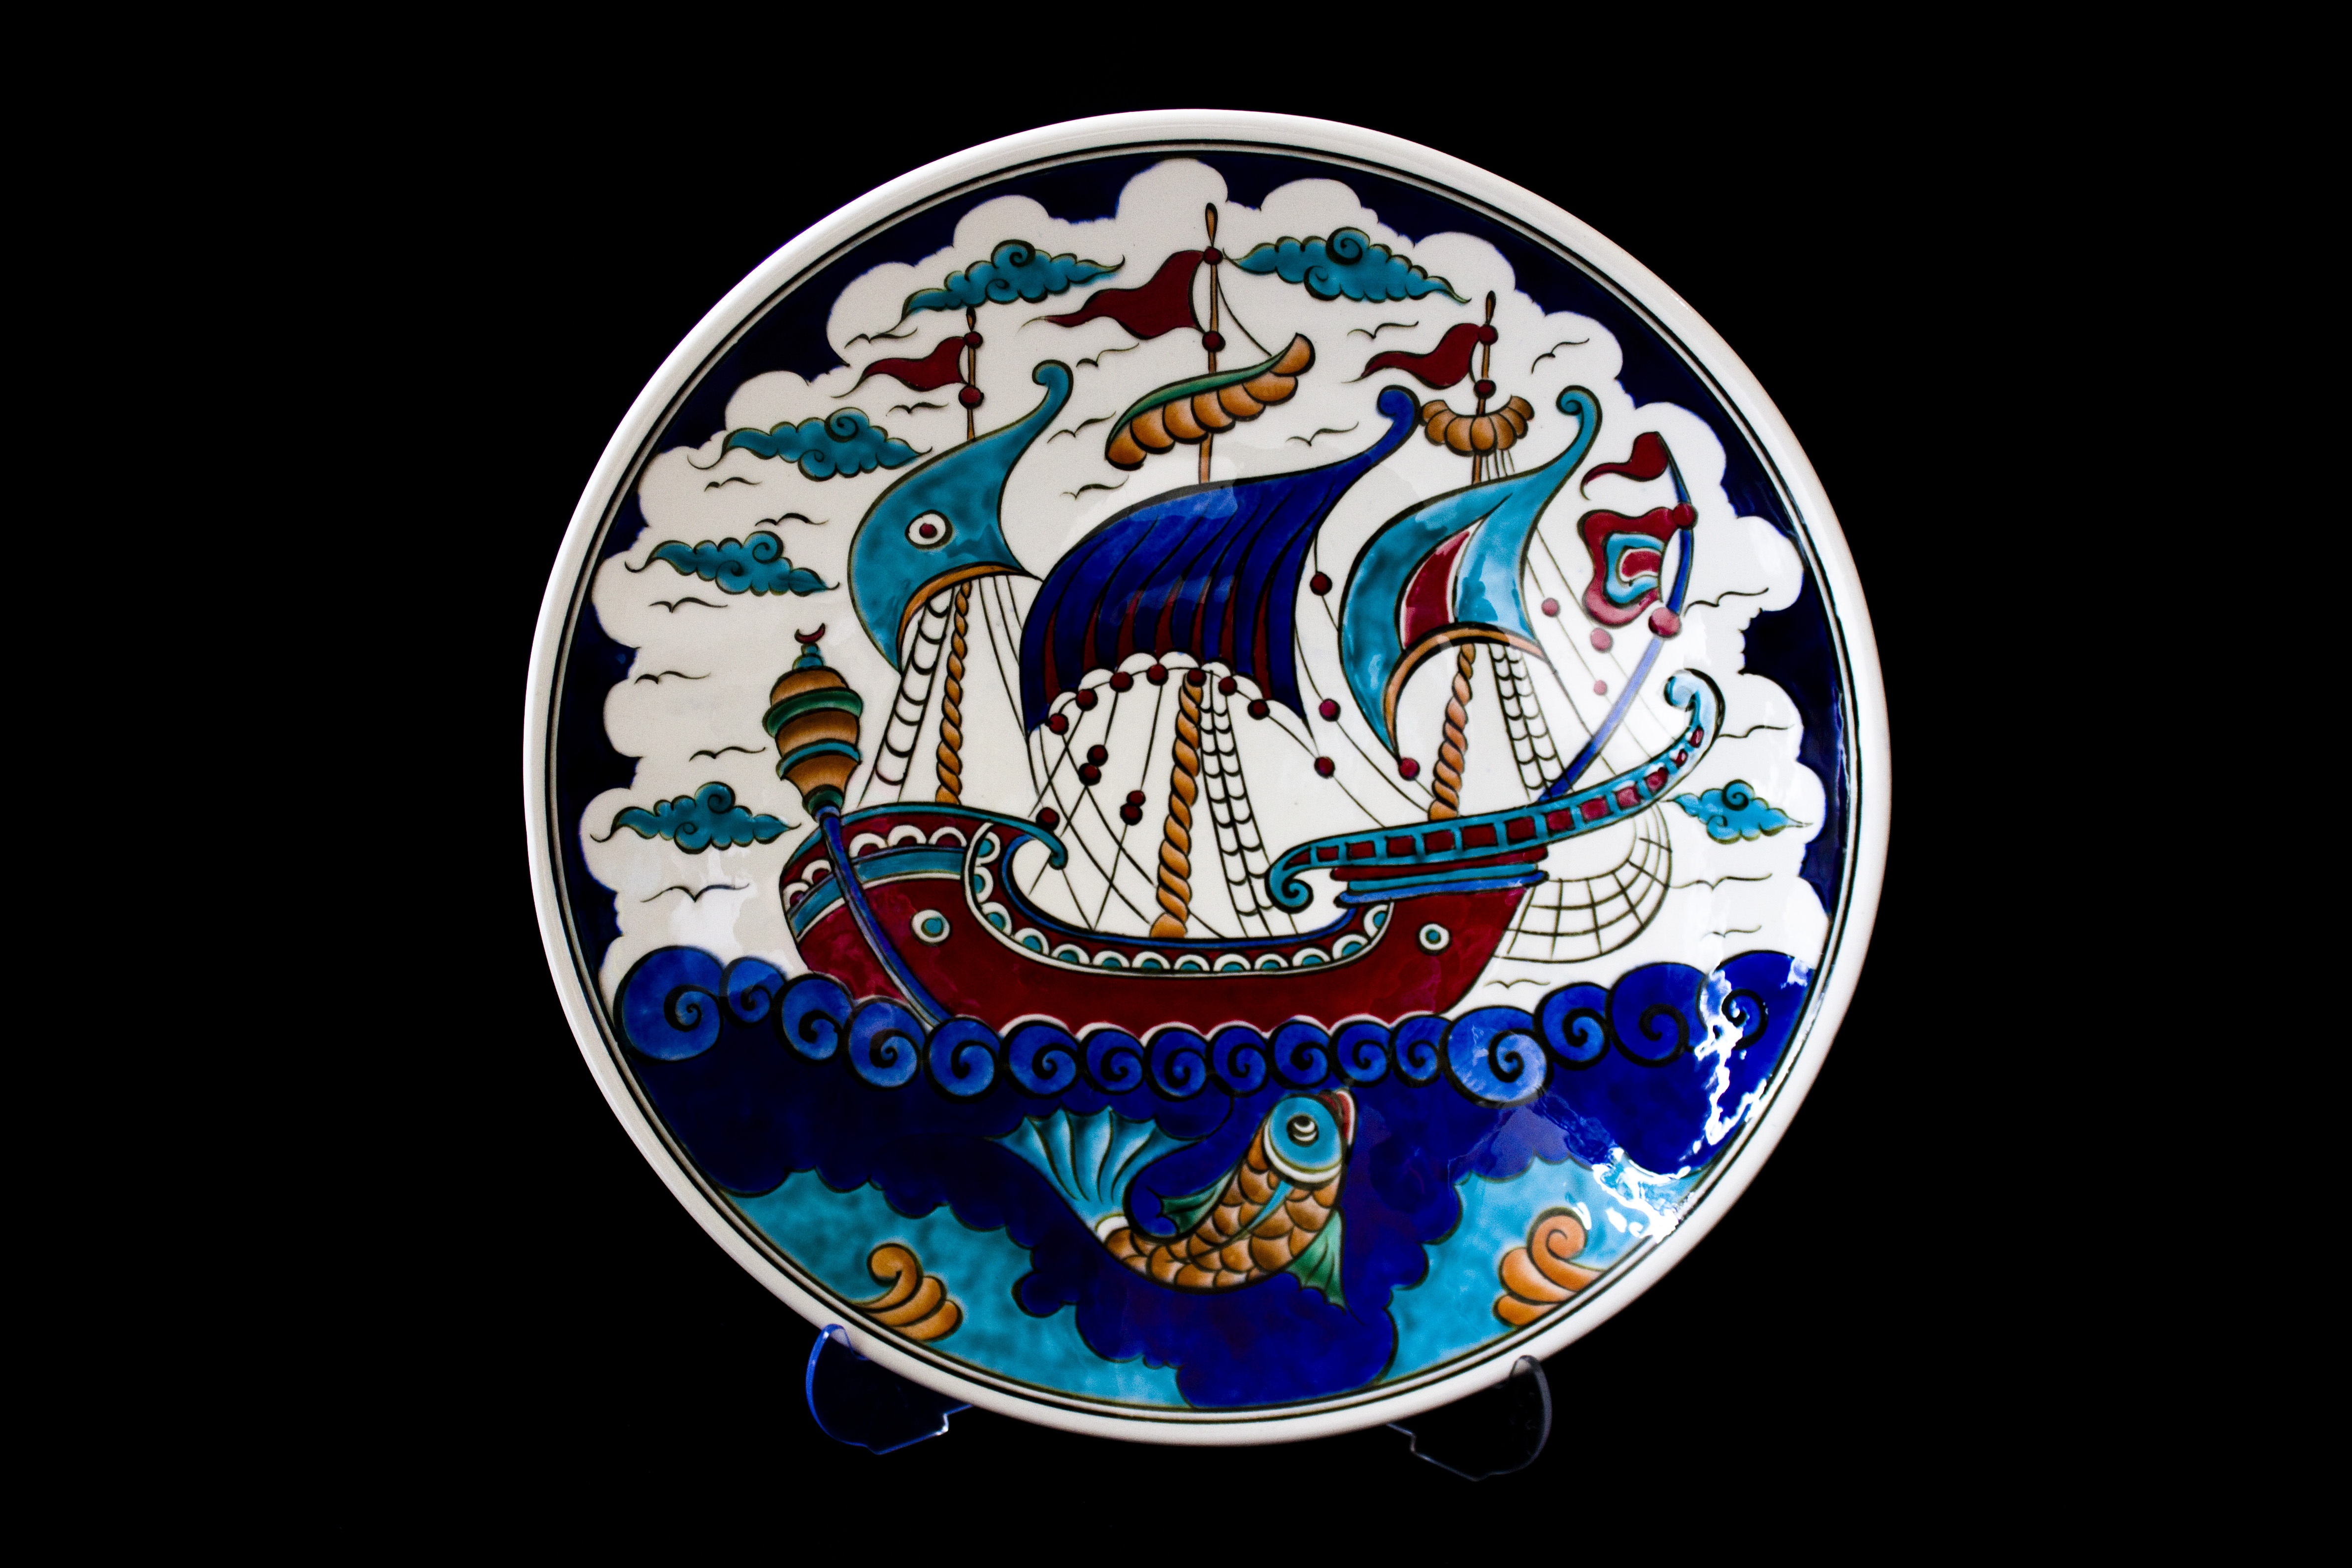
ceramic, plate, tile, earth, illustration, turkey, handicrafts, increased, atalay melahat glow, hare tile